Charlie (elephant)

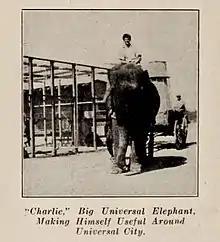
Charlie,

Charlie, sometimes Charley or Old Charlie, (b. unknown, d. 1923) was an elephant who lived at the Universal City Zoo in Universal City, California, United States, from approximately 1914 to 1923 and appeared in scores of silent-era films. He was euthanized in approximately August 1923 for his attack on trainer Curley Stecker. Carl Laemmle, by wire from Europe, characterized the plan to end Charlie's life as an execution.